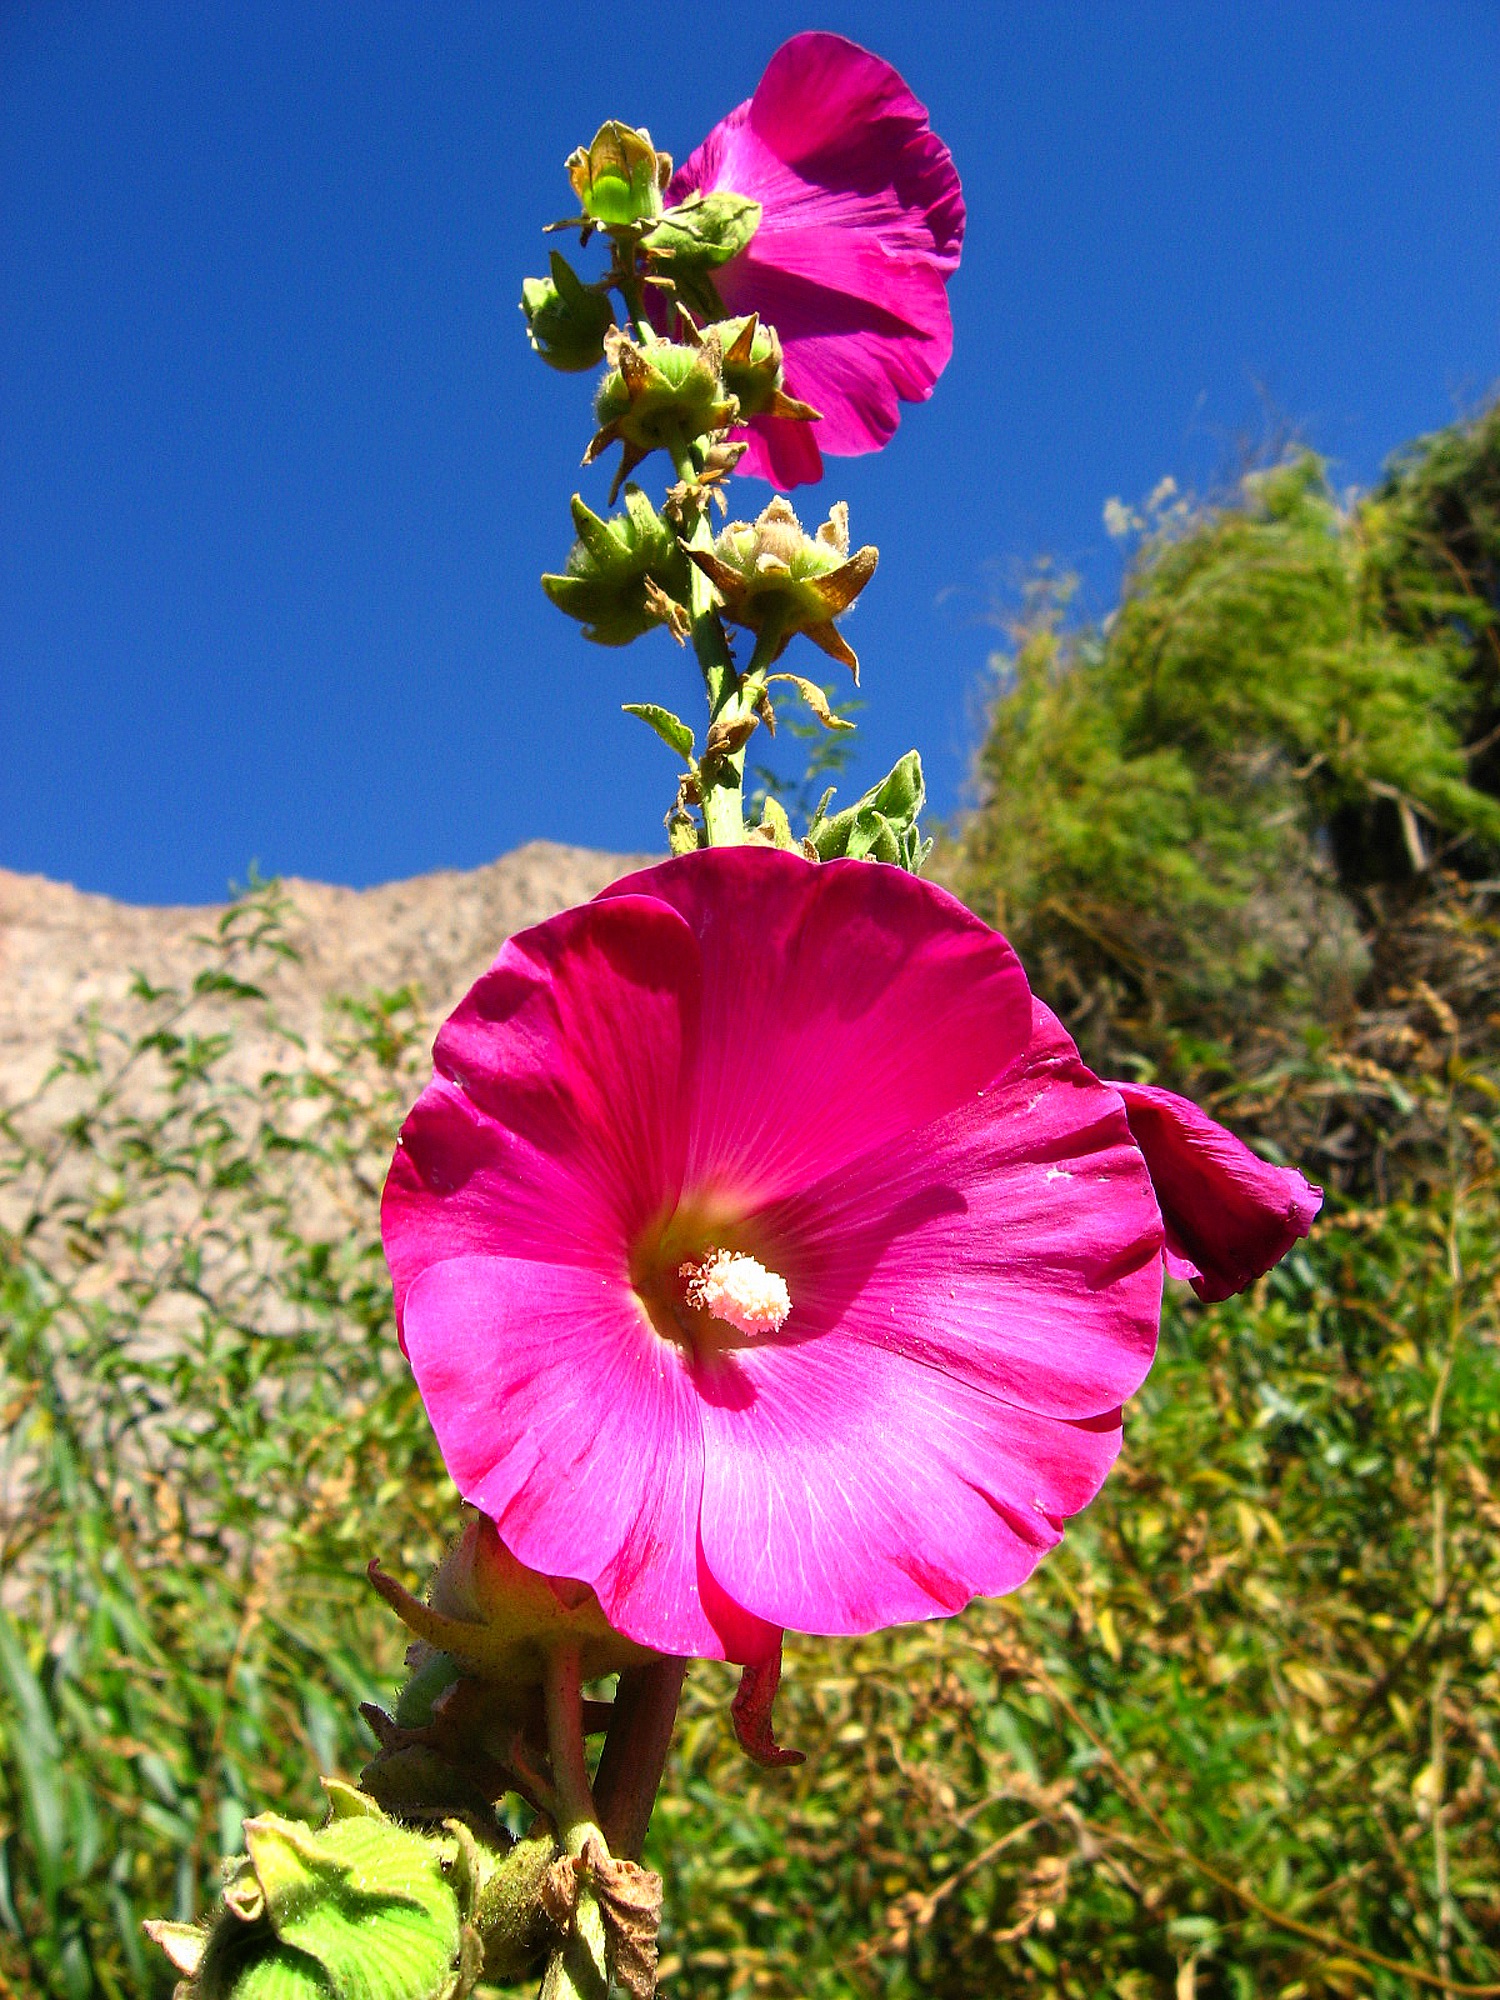
blossom, plant, flower, petal, botany, flora, wildflower, hibiscus, hollyhocks, flowering plant, annual plant, land plant